Valentine Weaver House

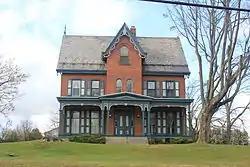
Valentine Weaver House, December 2012

The Valentine Weaver House, also known as the Weaver House, is an historic, American home that is located in Macungie, Lehigh County, Pennsylvania.